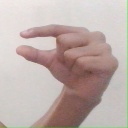
अक्षर: ग